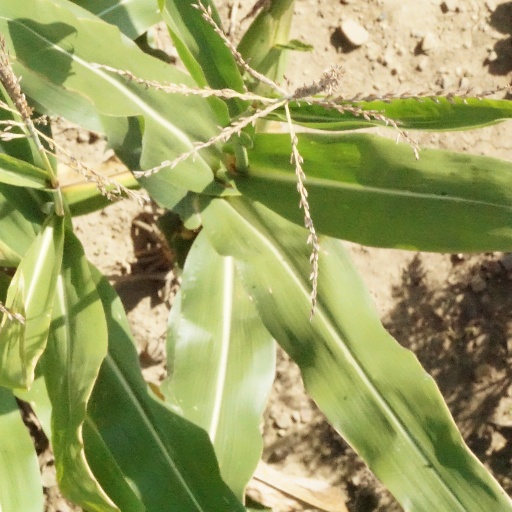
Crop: maize; corn